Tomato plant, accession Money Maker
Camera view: horizontal (90 deg, fisheye); turntable rotation: 30 degrees
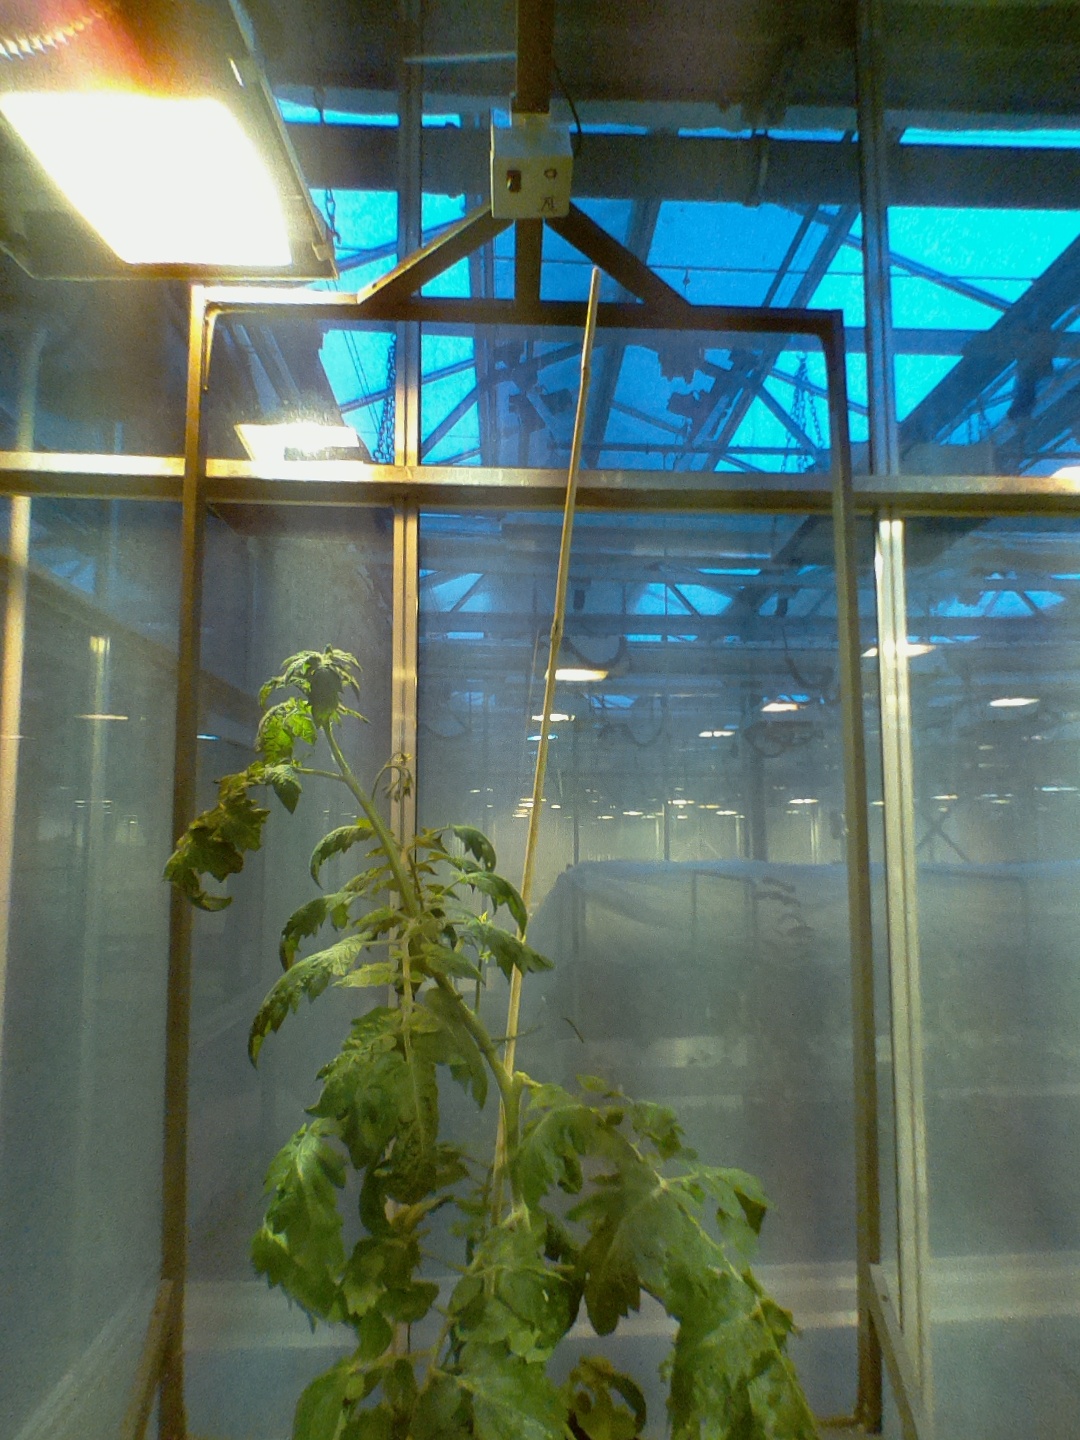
BBCH growth stage 66: Full flowering, 60%-70% of flowers open, more petals falling